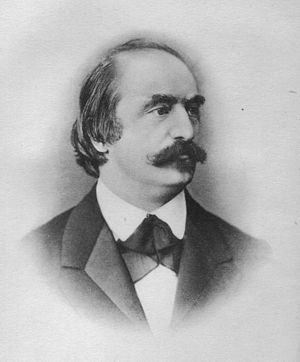
Eduard Hanslick
Eduard Hanslick var en østrigsk musikvidenskabsmand og en af sin tids mest indflydelsesrige musikkritikere.